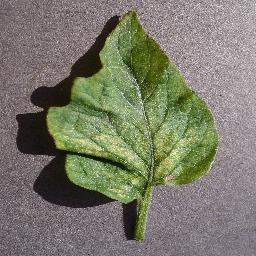
Label: Tomato___Spider_mites Two-spotted_spider_mite